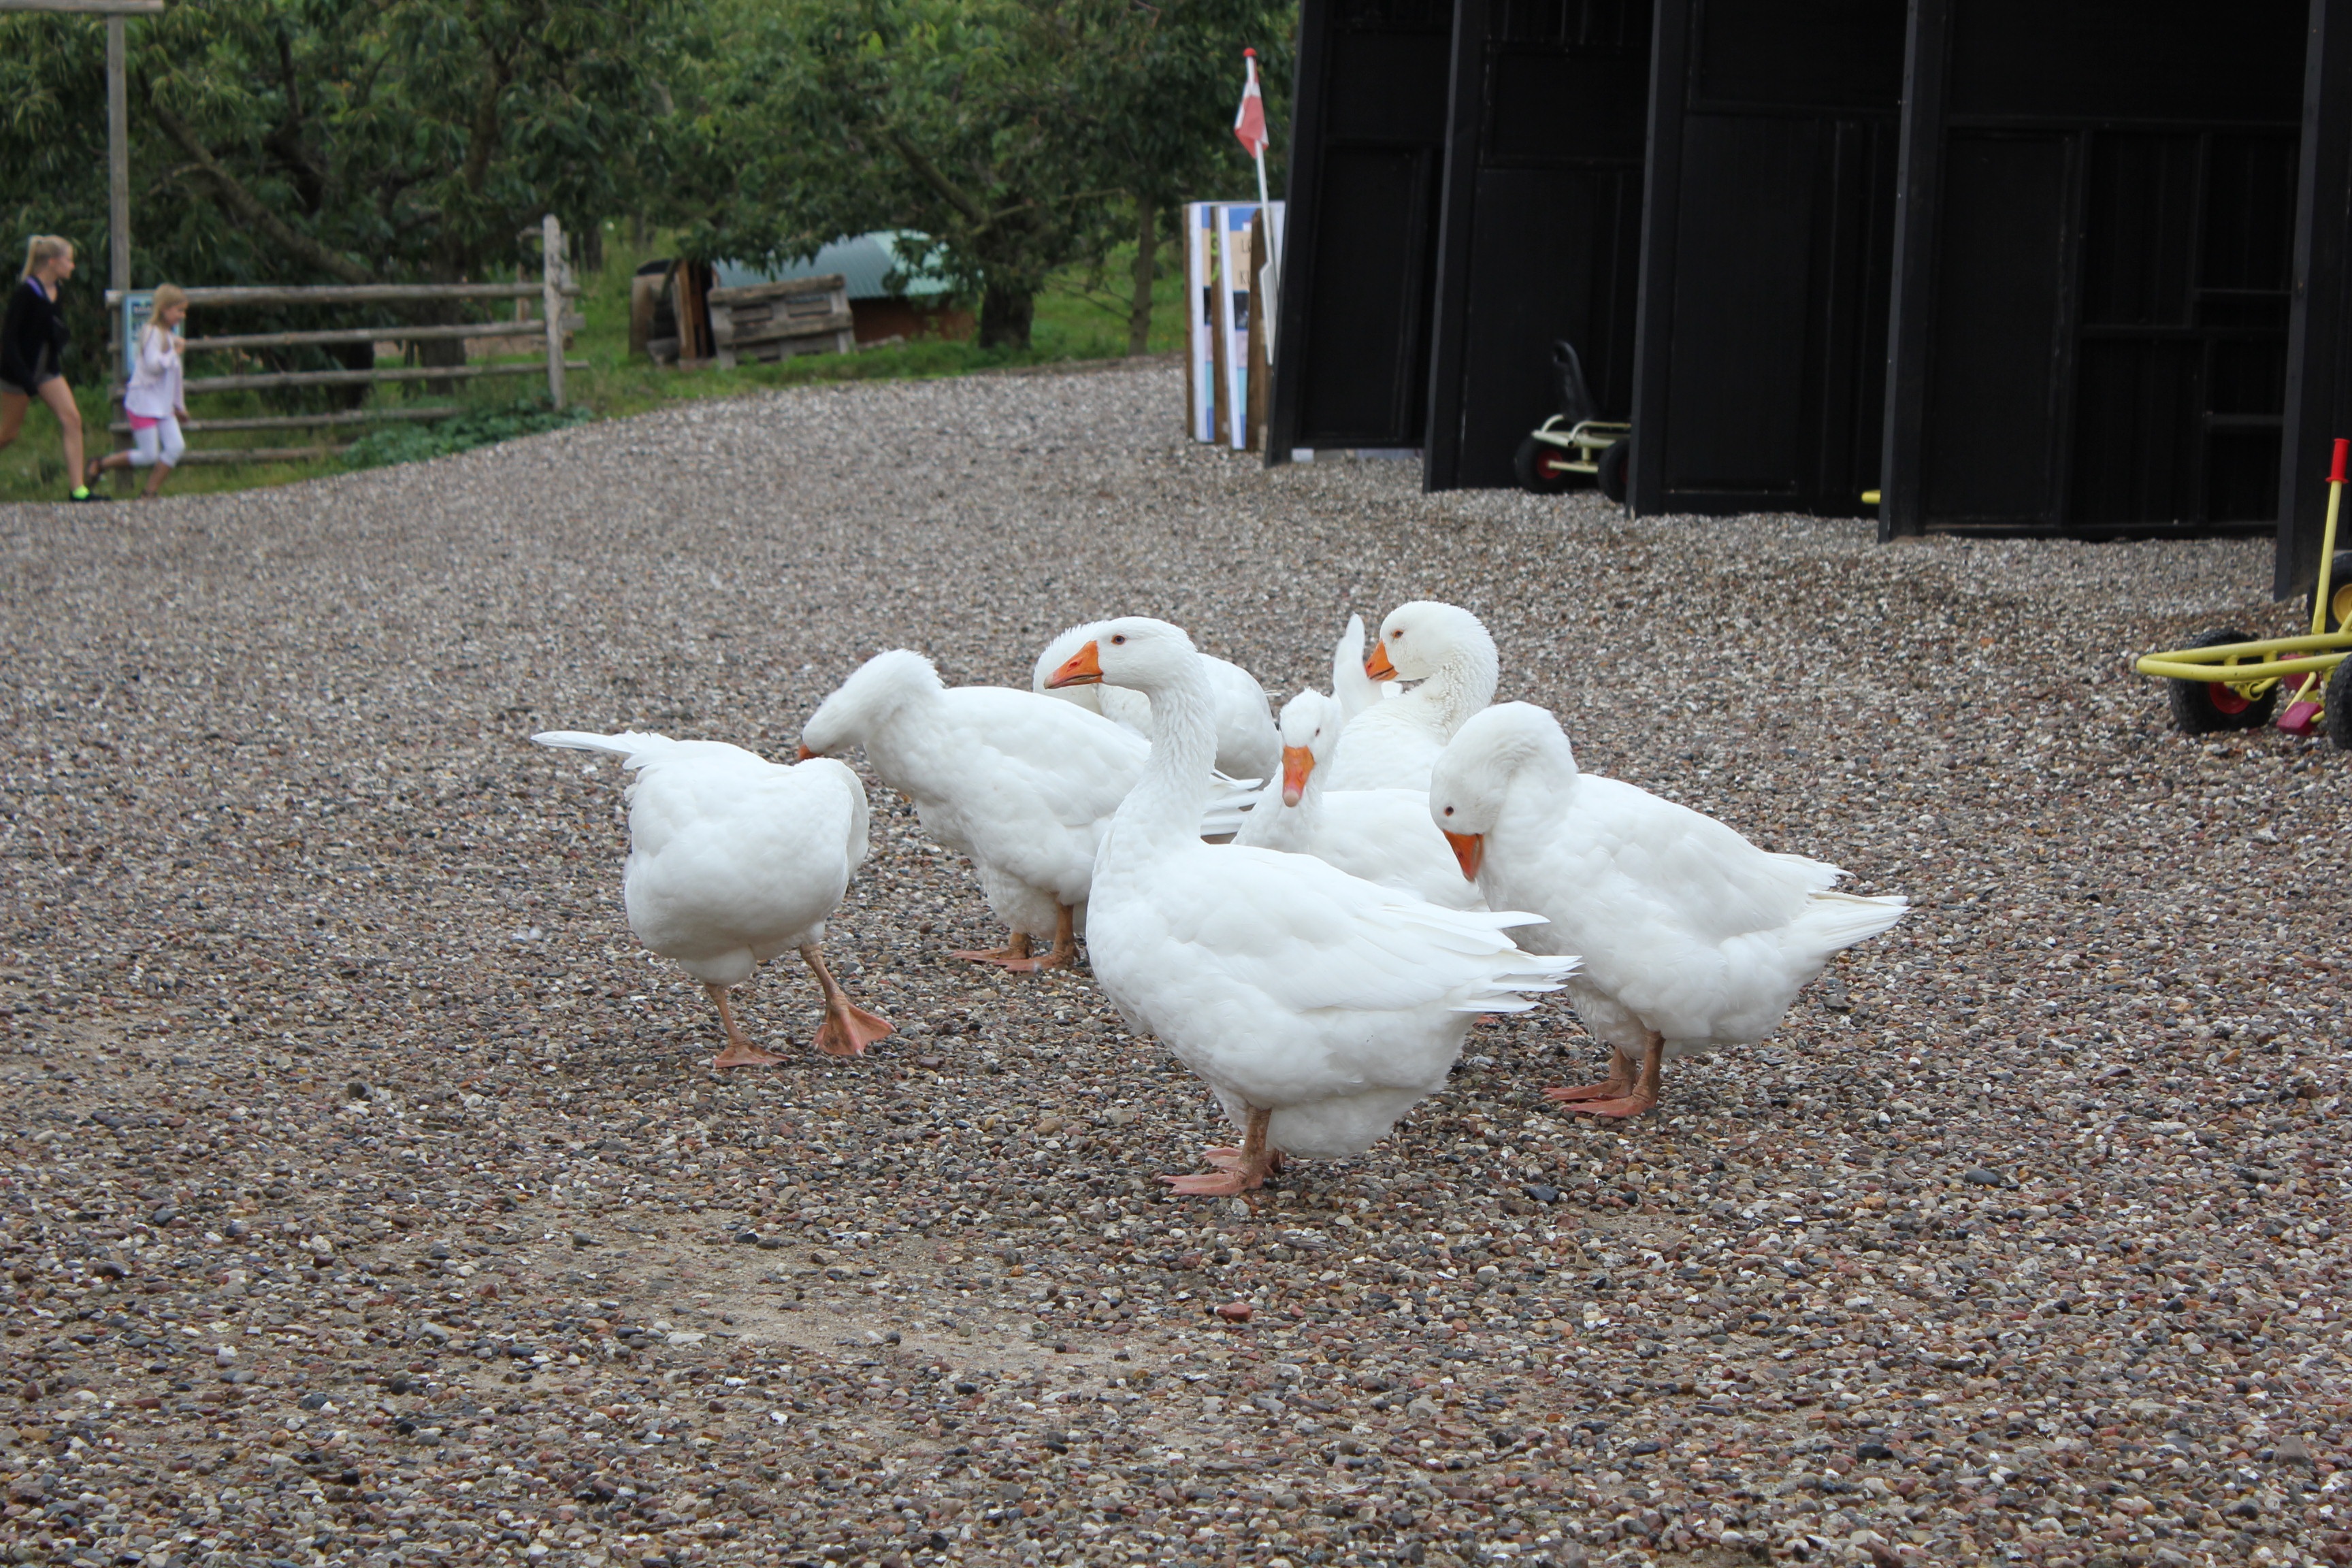
bird, farm, fauna, duck, goose, geese, vertebrate, waterfowl, zealand, water bird, ducks geese and swans, pigeons and doves